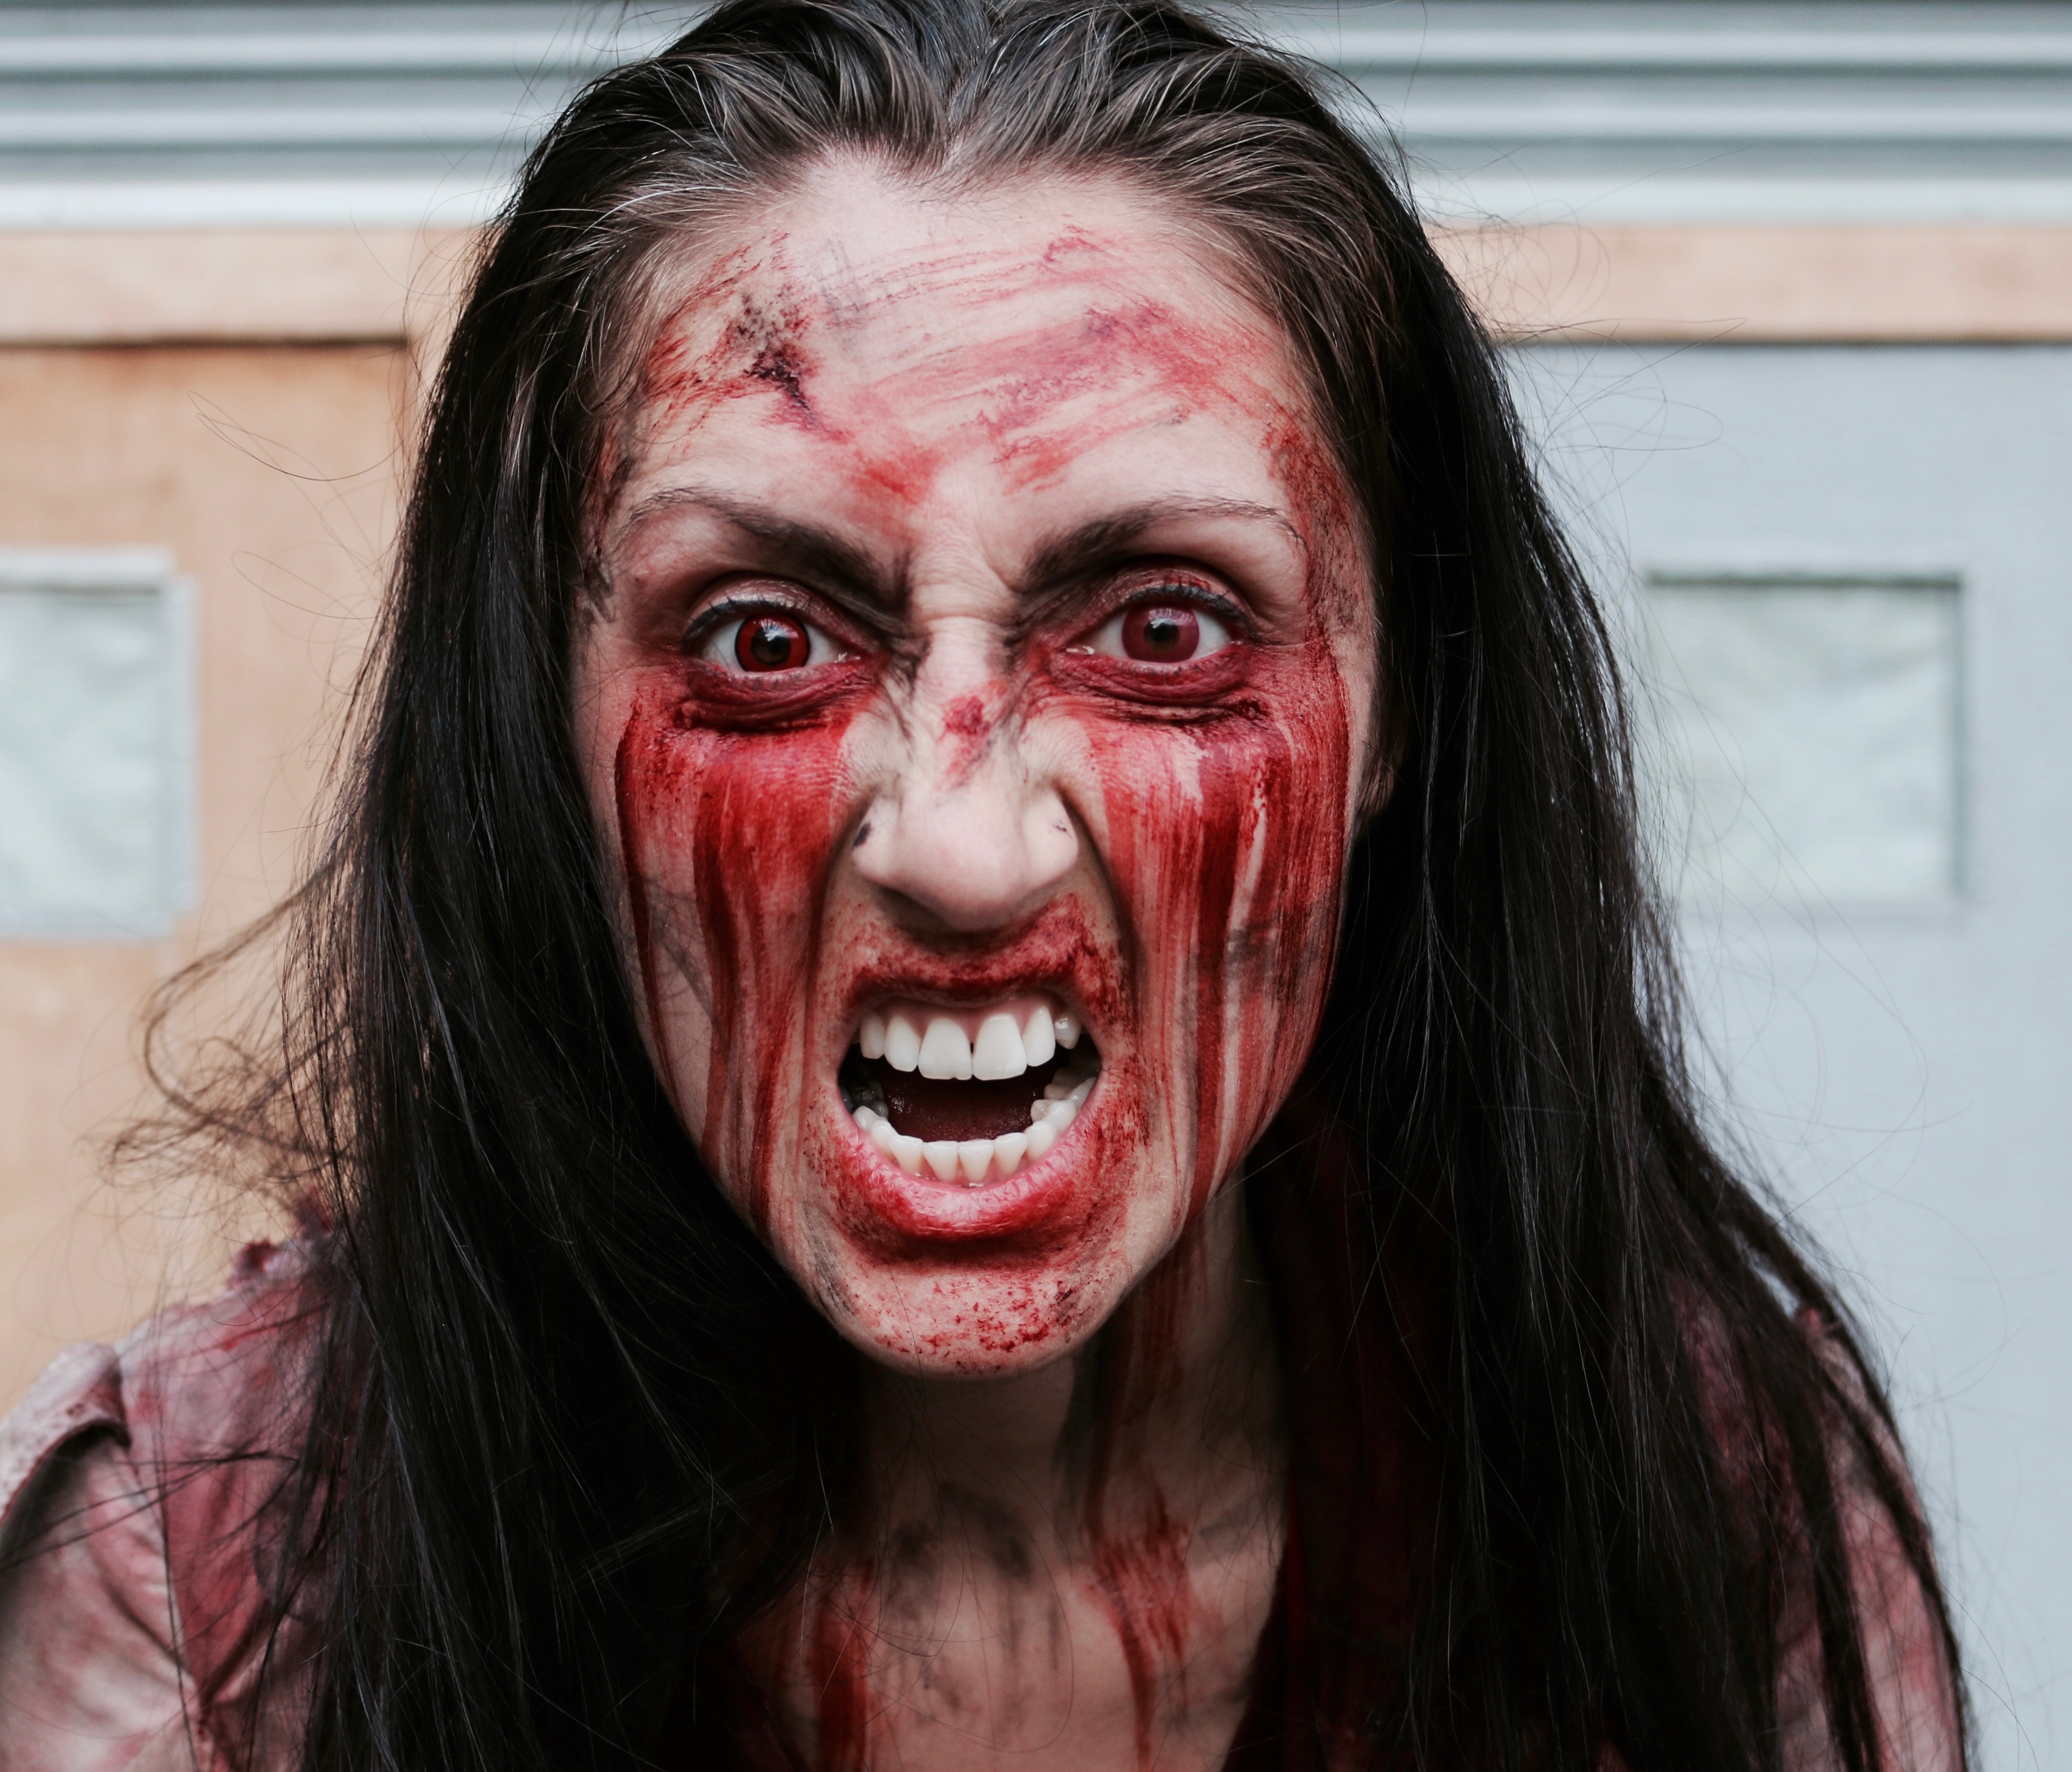
portrait, red, halloween, facial expression, makeup, mouth, human body, face, scary, blood, zombie, eye, head, angry, organ, demon, nightmare, emotion, thriller, rage, fictional character, bloodthirsty